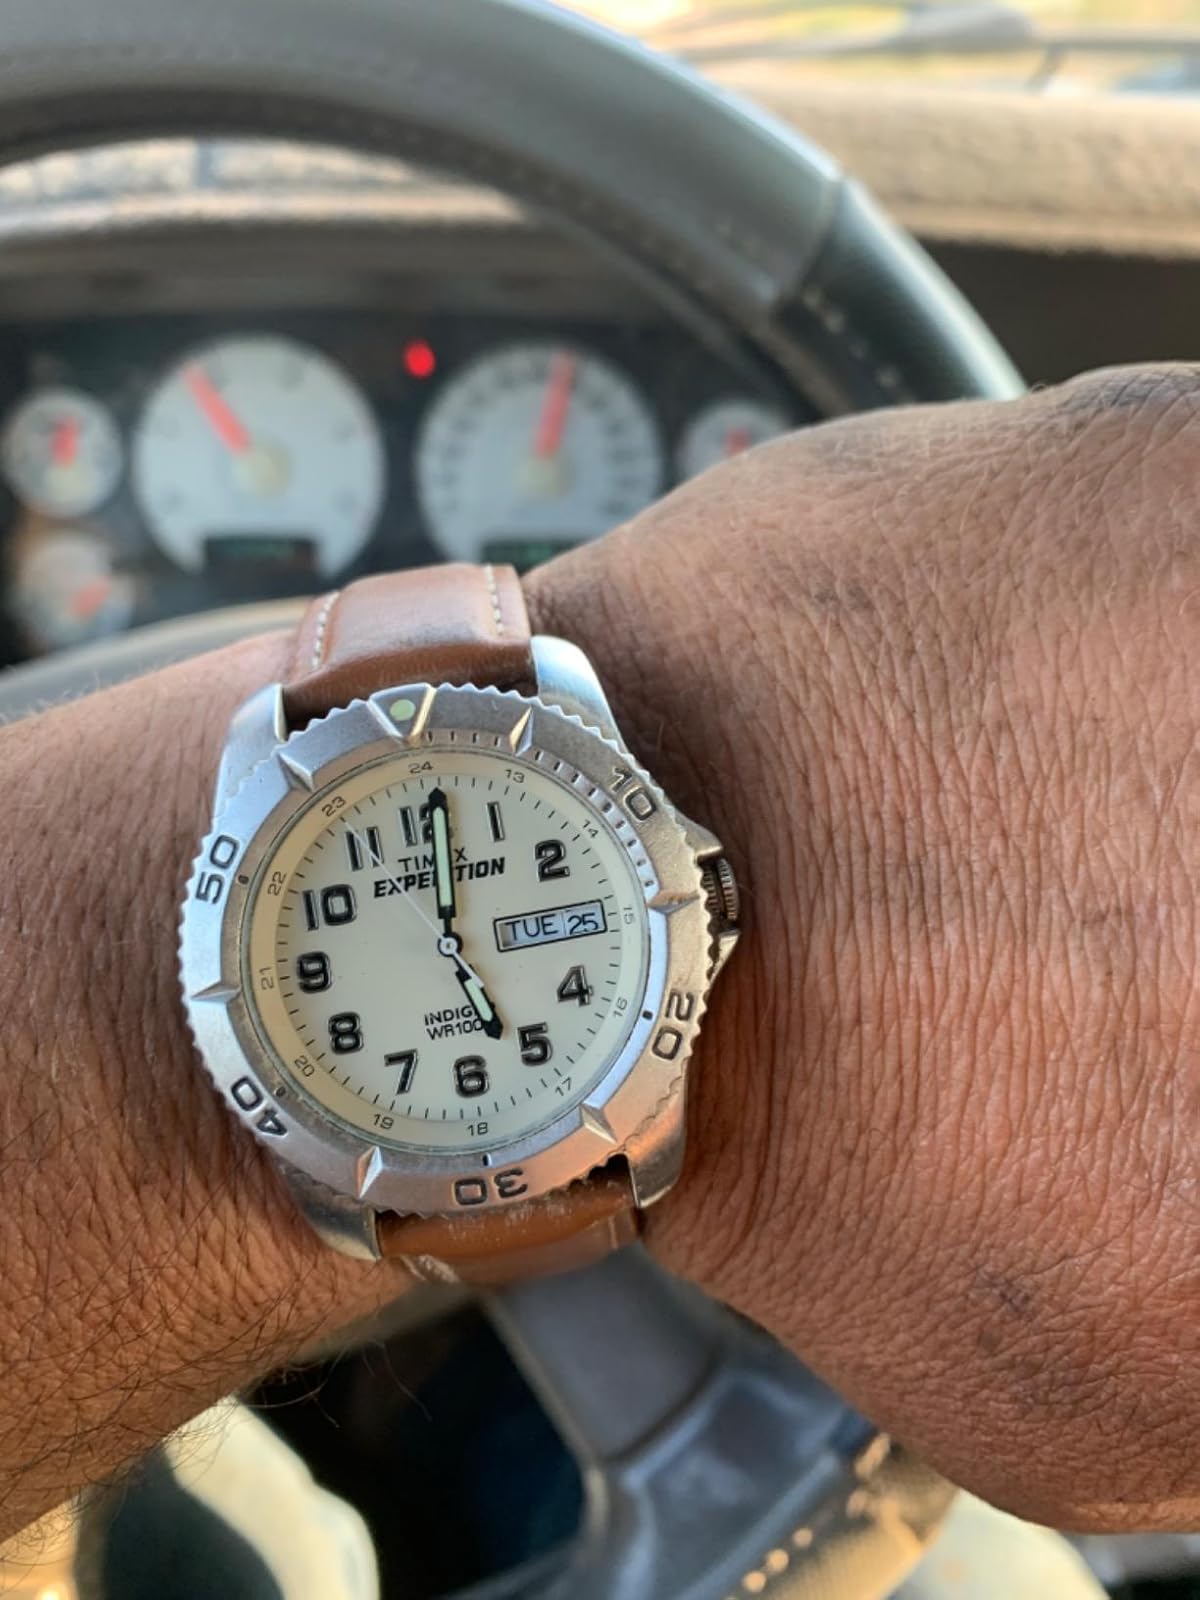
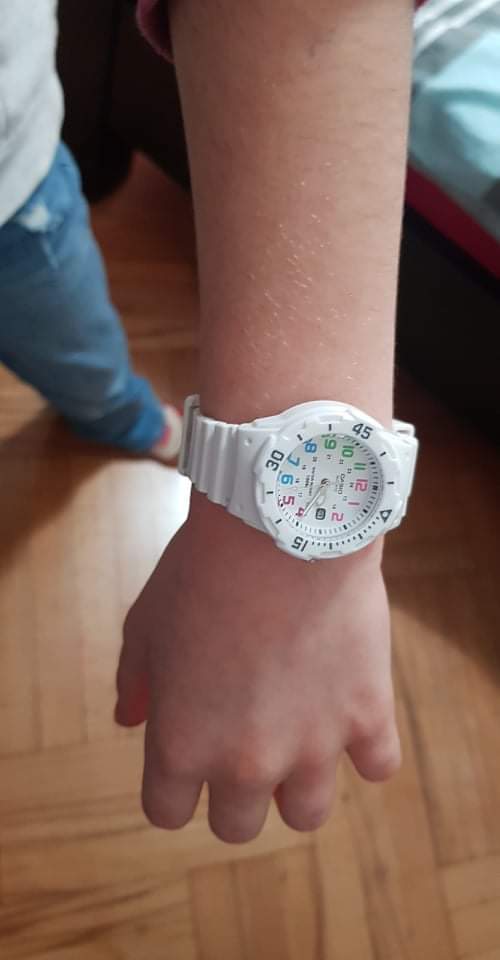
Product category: accessories_watch
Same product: no